Deonte Thompson

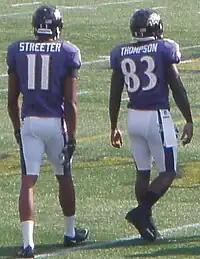
Thompson (right) and Tommy Streeter at Navy–Marine Corps Memorial Stadium in 2012.

Thompson accepted a football scholarship to attend the University of Florida, to play under head coach Urban Meyer and coach Will Muschamp's Florida Gators football teams from 2008 to 2011. After red-shirting for the 2007 season, he played in every game in 2008 – a season which culminated in the Gators winning the BCS National Championship.